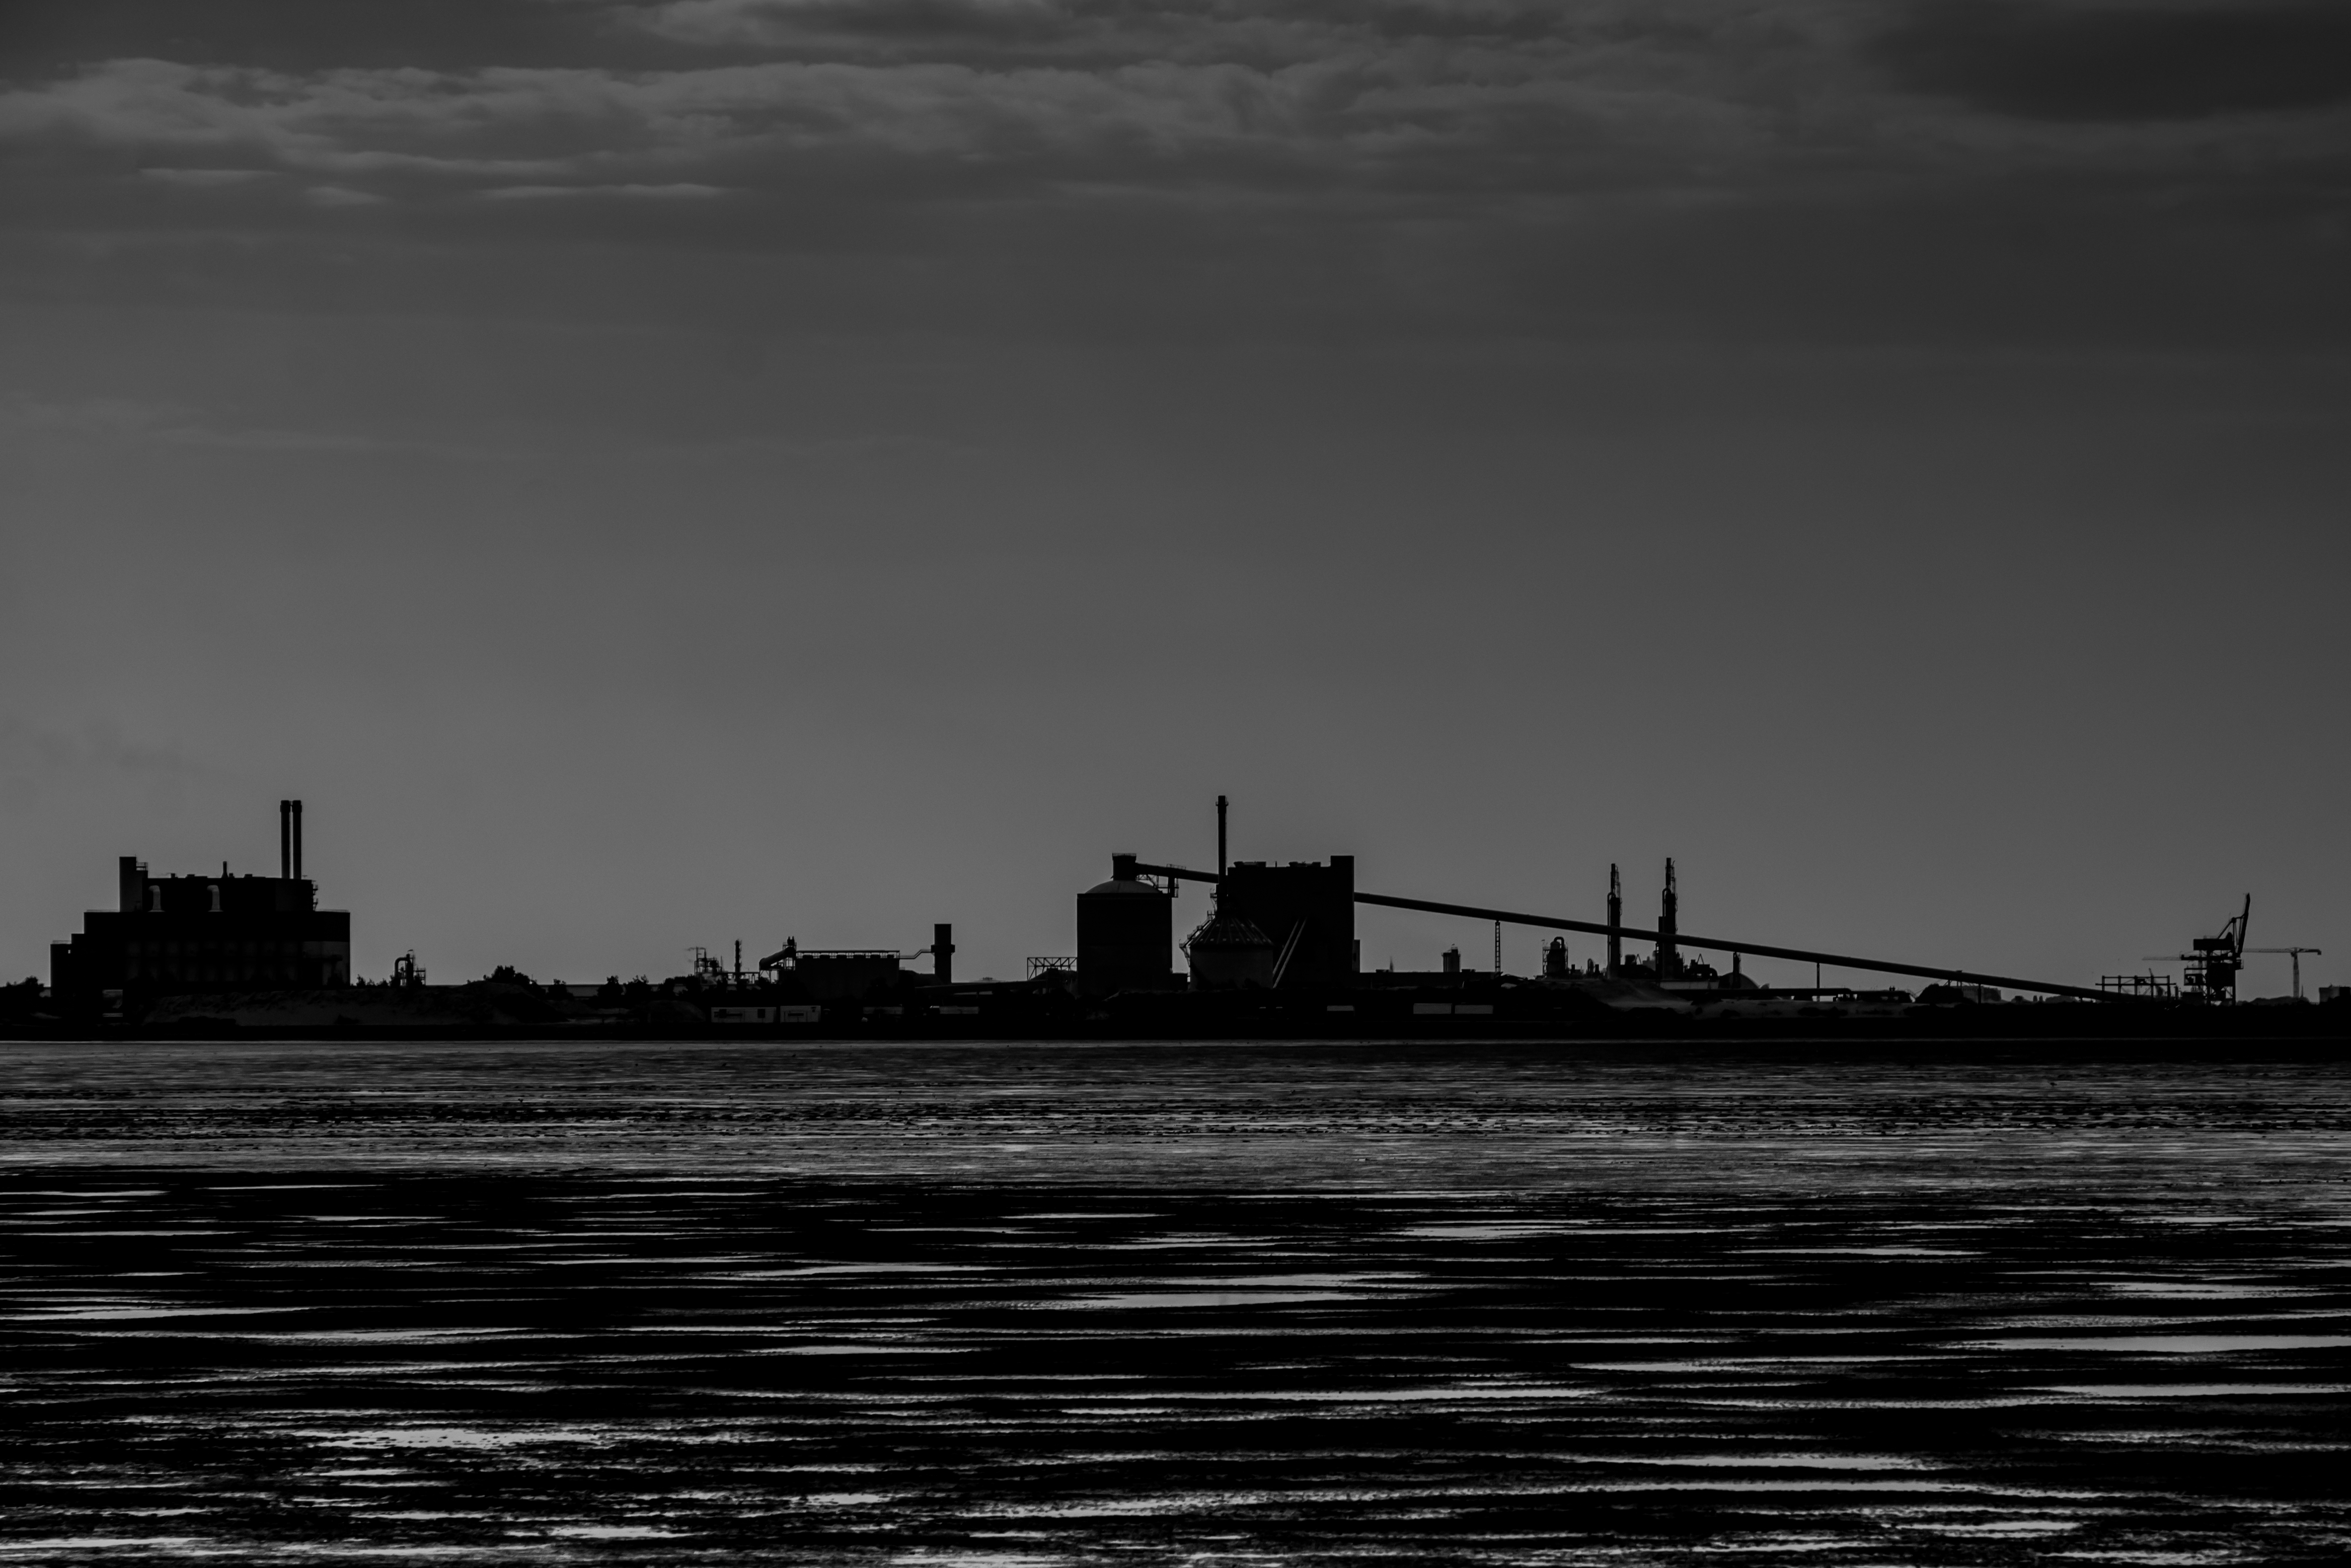
sea, coast, ocean, horizon, cloud, black and white, skyline, wave, dawn, city, pier, cityscape, dusk, evening, vehicle, tower, bay, darkness, industry, monochrome, fabric, monochrome photography, atmospheric phenomenon